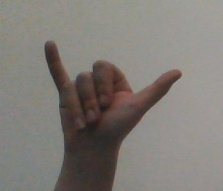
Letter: ya